Valdres Folkemuseum

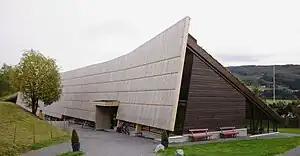
Valdres Folkemuseum Reception and Administration Building

Valdres Folk Museum was founded in 1901. It is located in the traditional rural district of Valdres. The museum is on a small ridge reaching out into Strandefjorden, with the larger buildings closest to the entrance and with smaller farm houses up on the slightly higher area reaching out into the lake. There are 95 houses and other constructions, comprising around 20,000 items, and the museum is the fourth largest Norwegian outdoor museum. All the items in the museum are original and have been collected from various farms and other locations in the area. Valdres Folk Museum hosts various cultural events including folk music festivals, seminars and open air theatre. During 2010, a new reception building was opened and linked to the administration building. The museum runs several subsidiaries including Bagn Bygdesamling and Bautahaugen Samlinger, both located in Sør-Aurdal. The museum in Fagernes also hosts The Norwegian Institute of Bunad and Folk Costume.